Interstate 490 (New York)

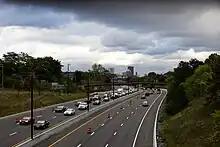
I-490 eastbound west of Downtown Rochester in the final stages of the Western Gateway project

Heading northeast from exit 47 of the New York State Thruway (I-90), I-490 passes through rural portions of eastern Genesee County and western Monroe County, skirting the villages of Bergen and Churchville. Gradually, the expressway takes a more easterly alignment near exit 3 before returning to the northeast at exit 4. At exit 6, I-490 intersects the Airport Expressway (NY 204). Past this interchange, I-490 heads due north, connecting to NY 33 and NY 531 before returning east. Prior to crossing the Erie Canal, I-490 meets NY 390 and I-390. Beyond the junction lies the canal and the city of Rochester.